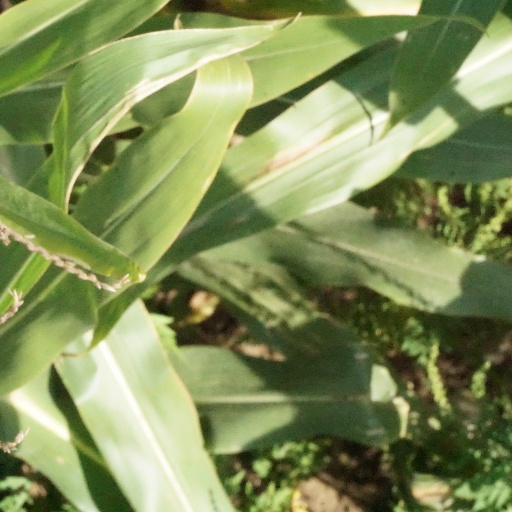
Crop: maize; corn